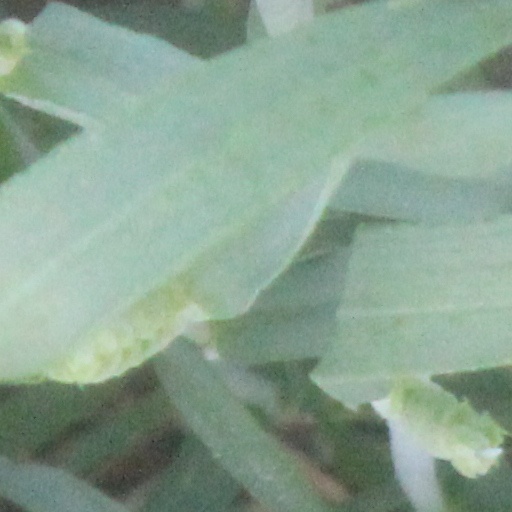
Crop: wheat